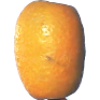
Label: Kumquats 1